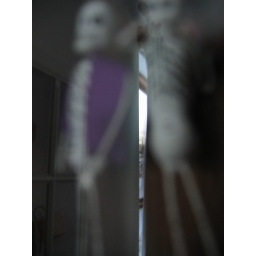
Winter window and out of focus skeletons in glass box.